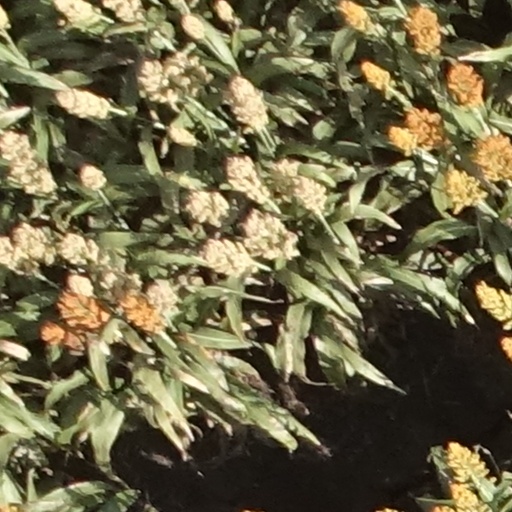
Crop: sorghum